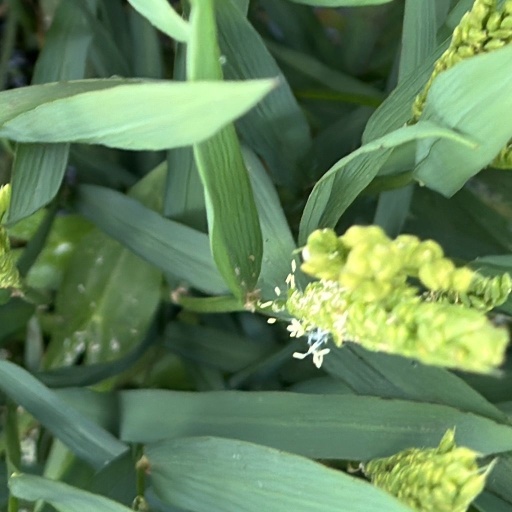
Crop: rice